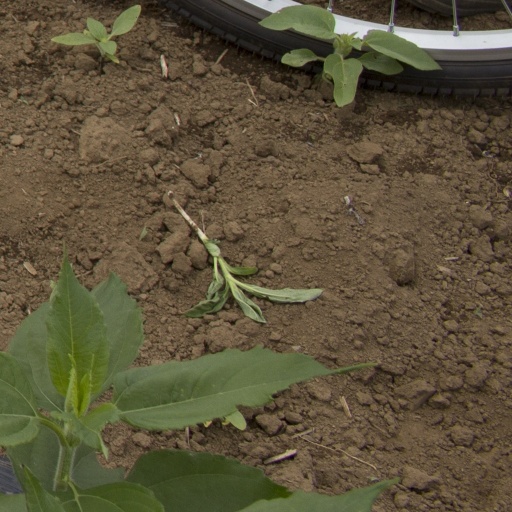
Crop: Jerusalem artichoke